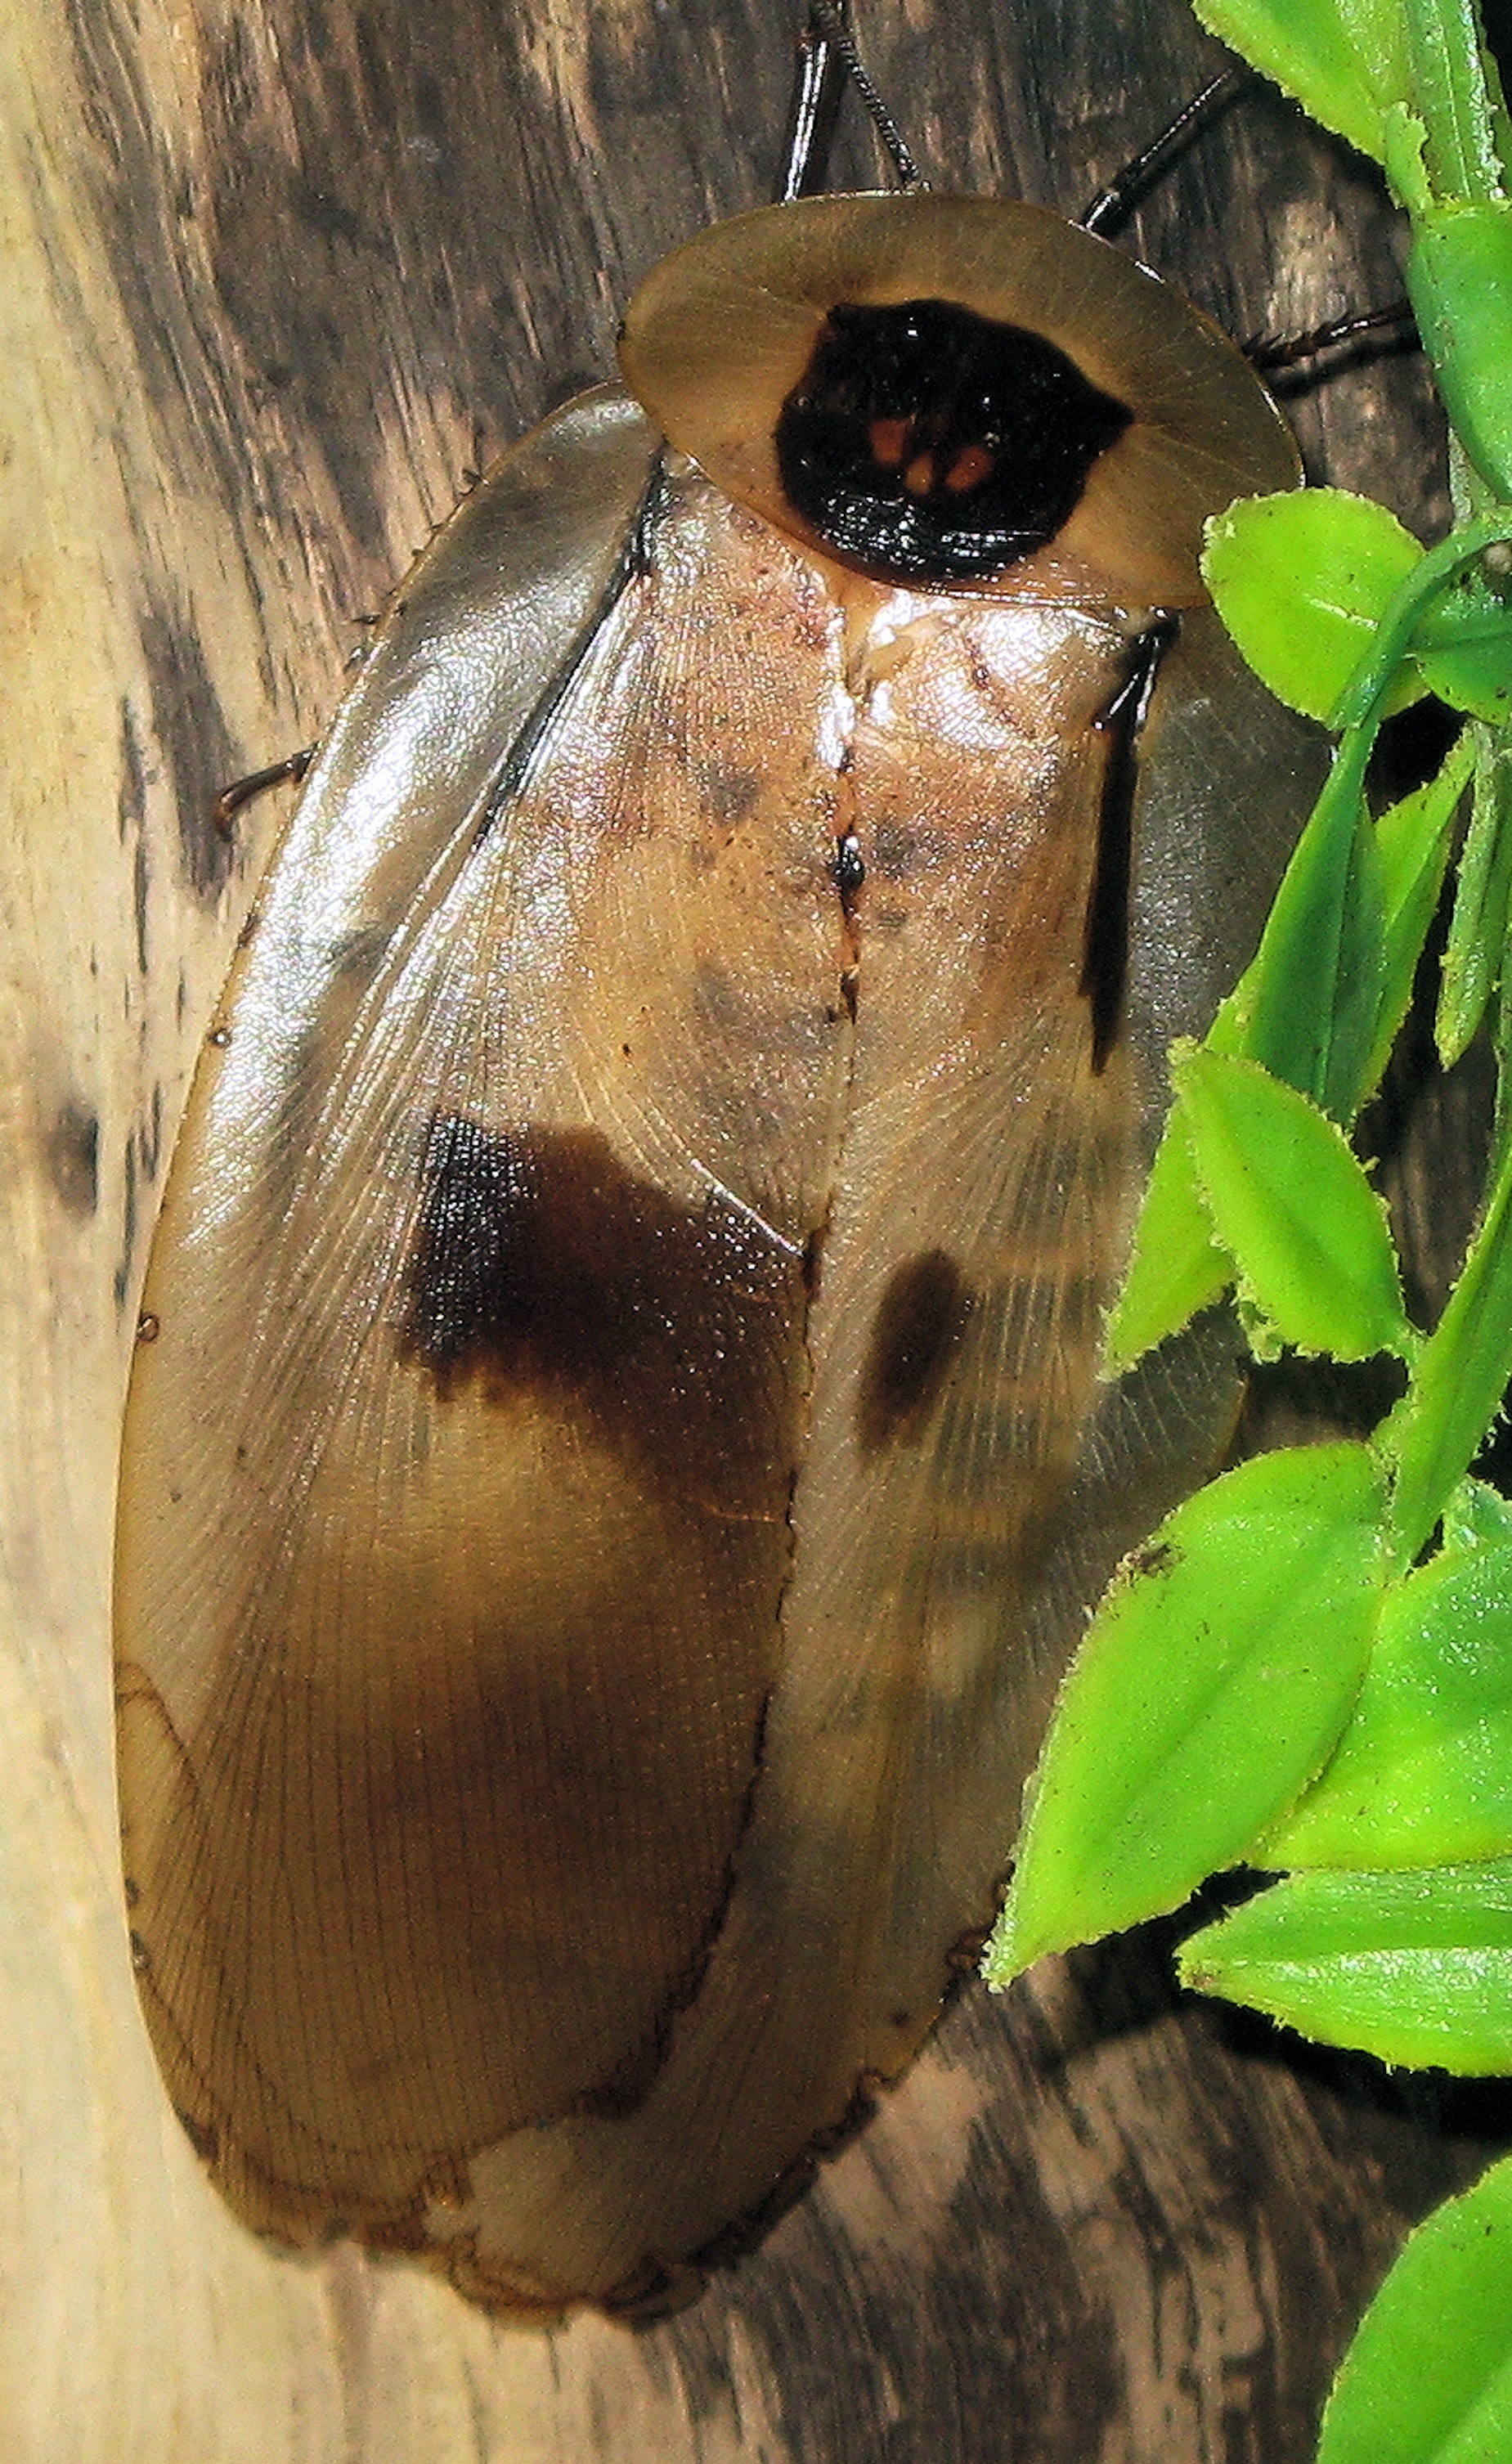
nature, wildlife, insect, macro, brown, fauna, invertebrate, close up, outside, giant, ugly, detail, brazil, cockroach, brazilian, macro photography, cockroaches